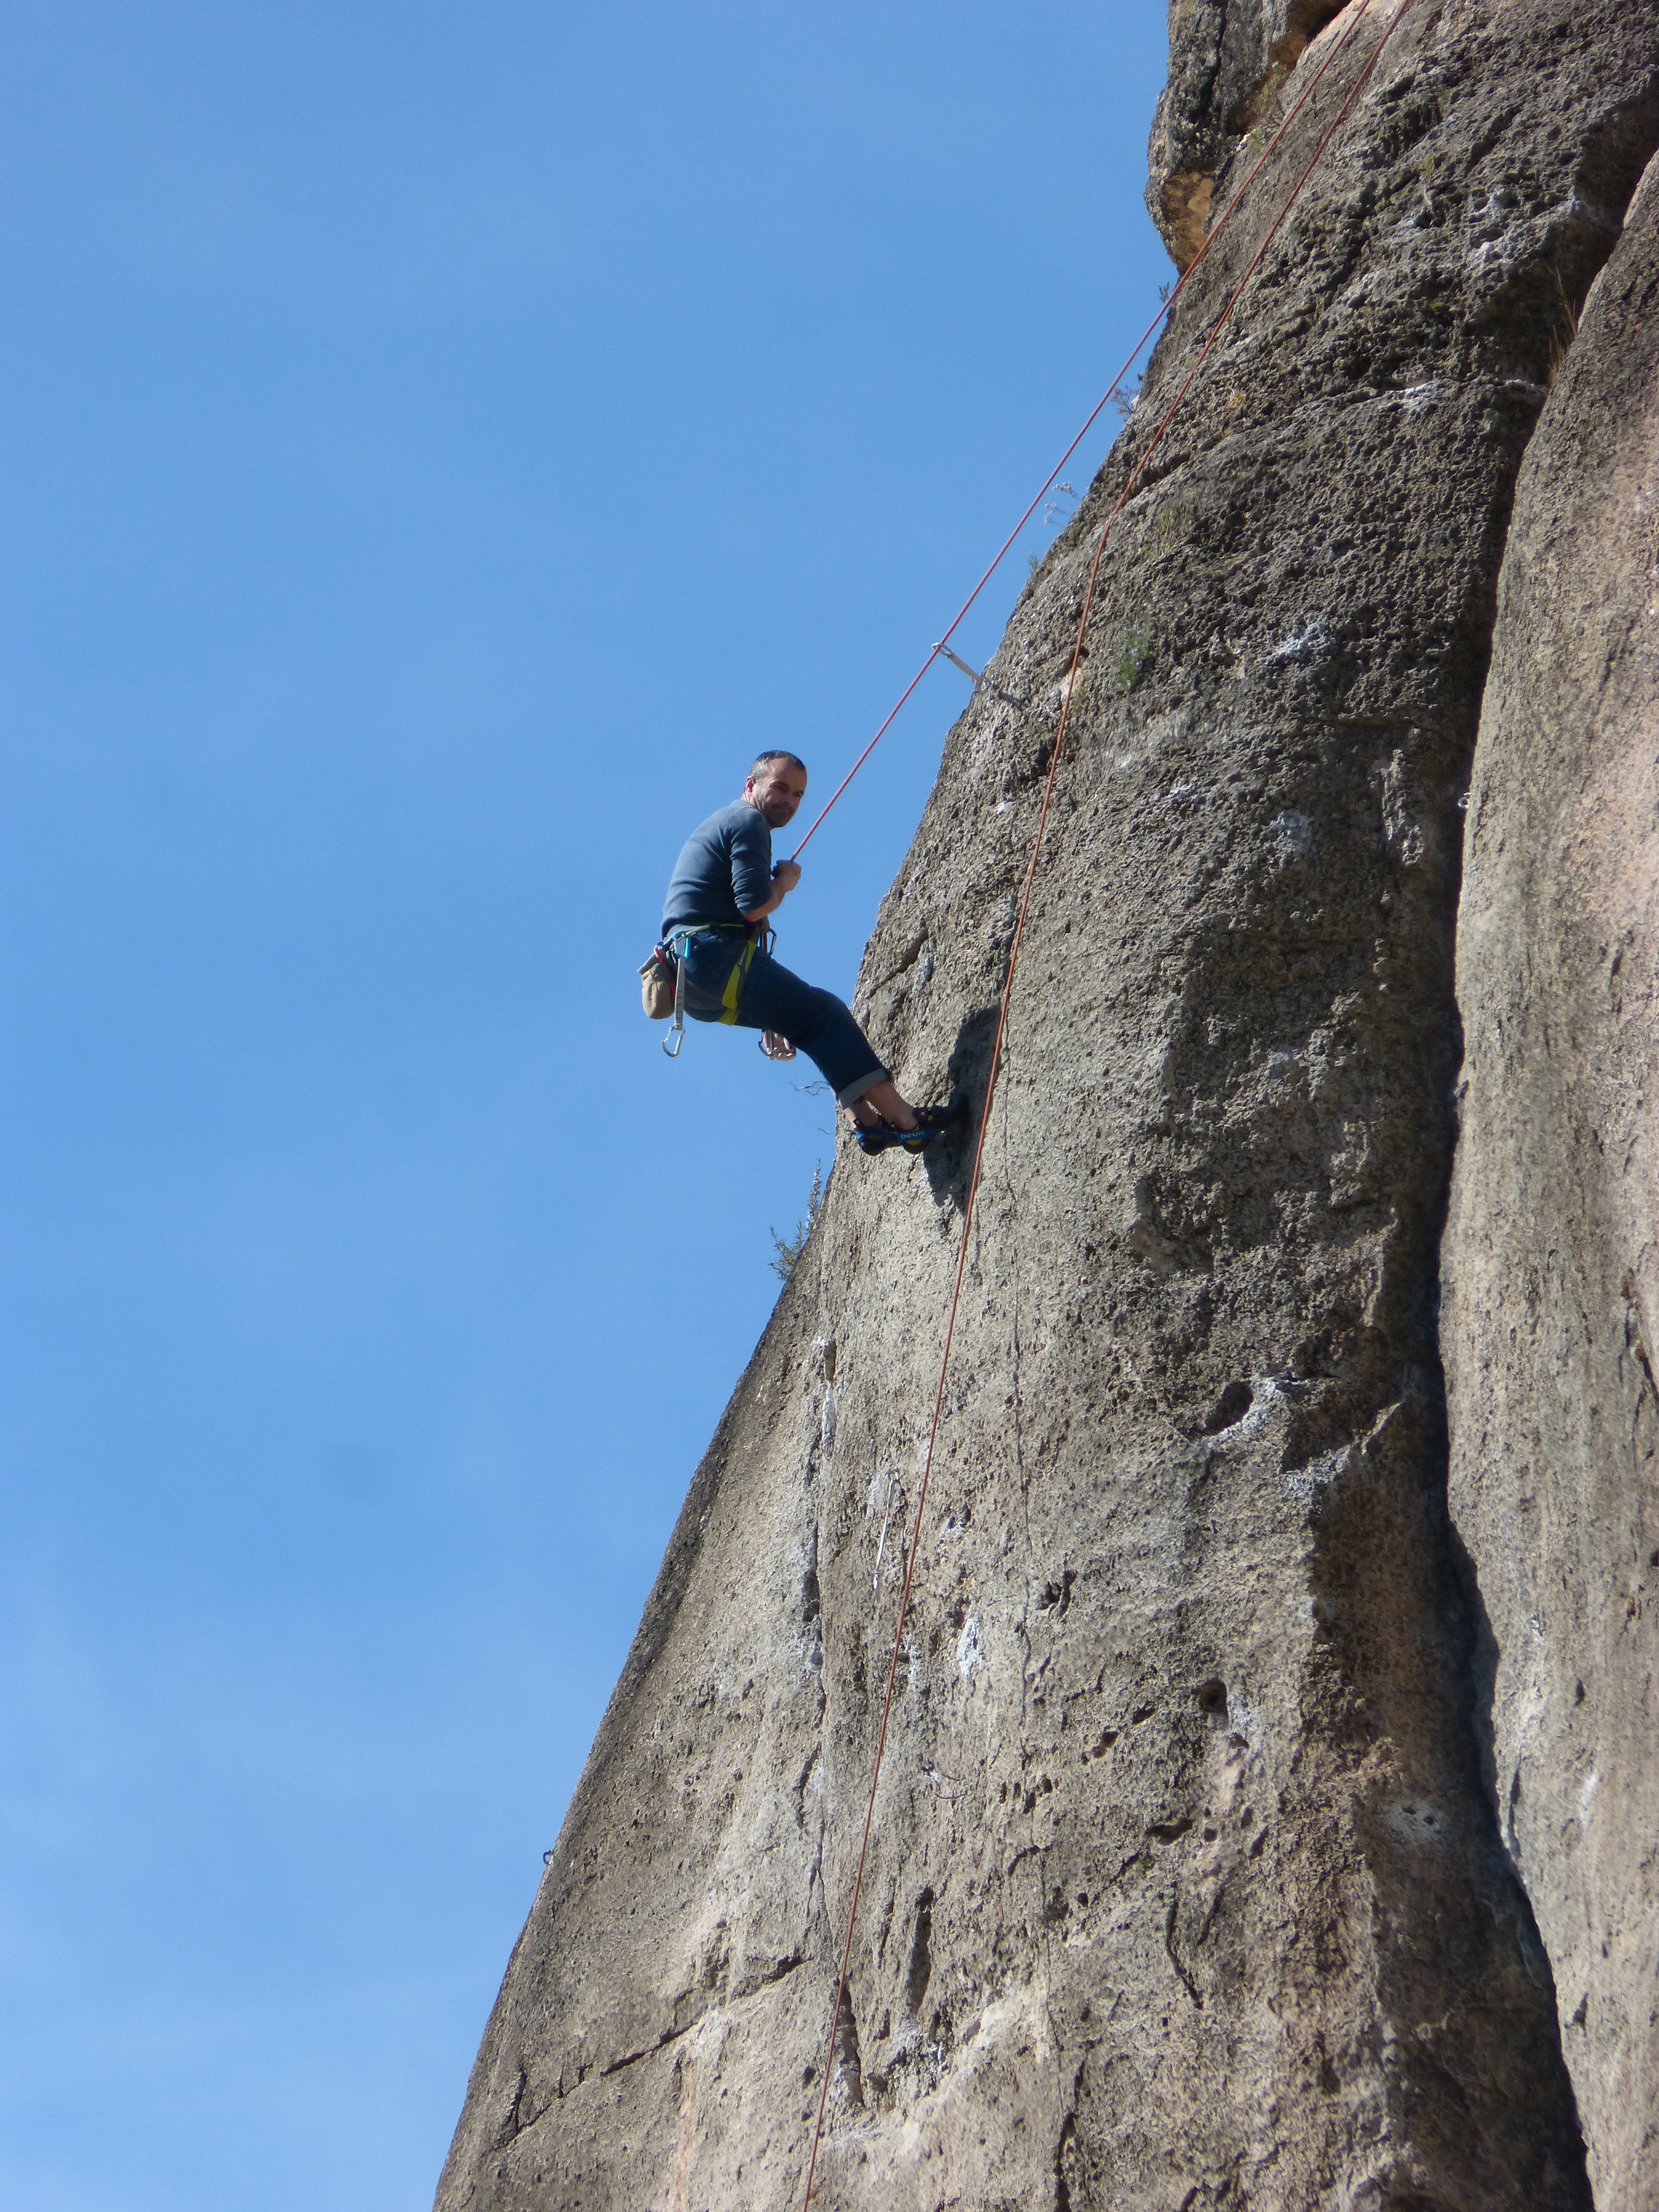
adventure, recreation, climbing, rock climbing, climber, extreme sport, rock wall, mountaineering, sports, harness, escalation, abseiling, scalar, outdoor recreation, individual sports, sport climbing, free solo climbing